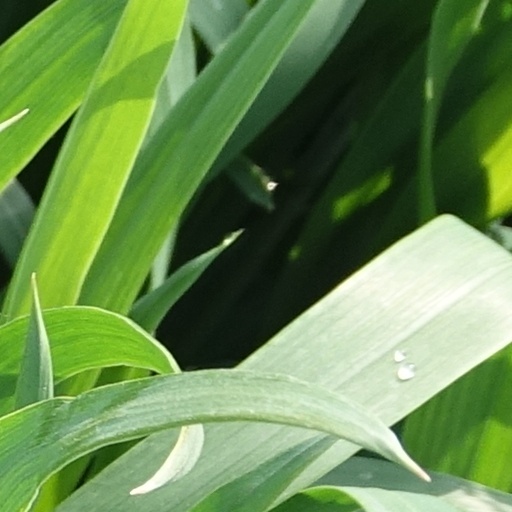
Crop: wheat